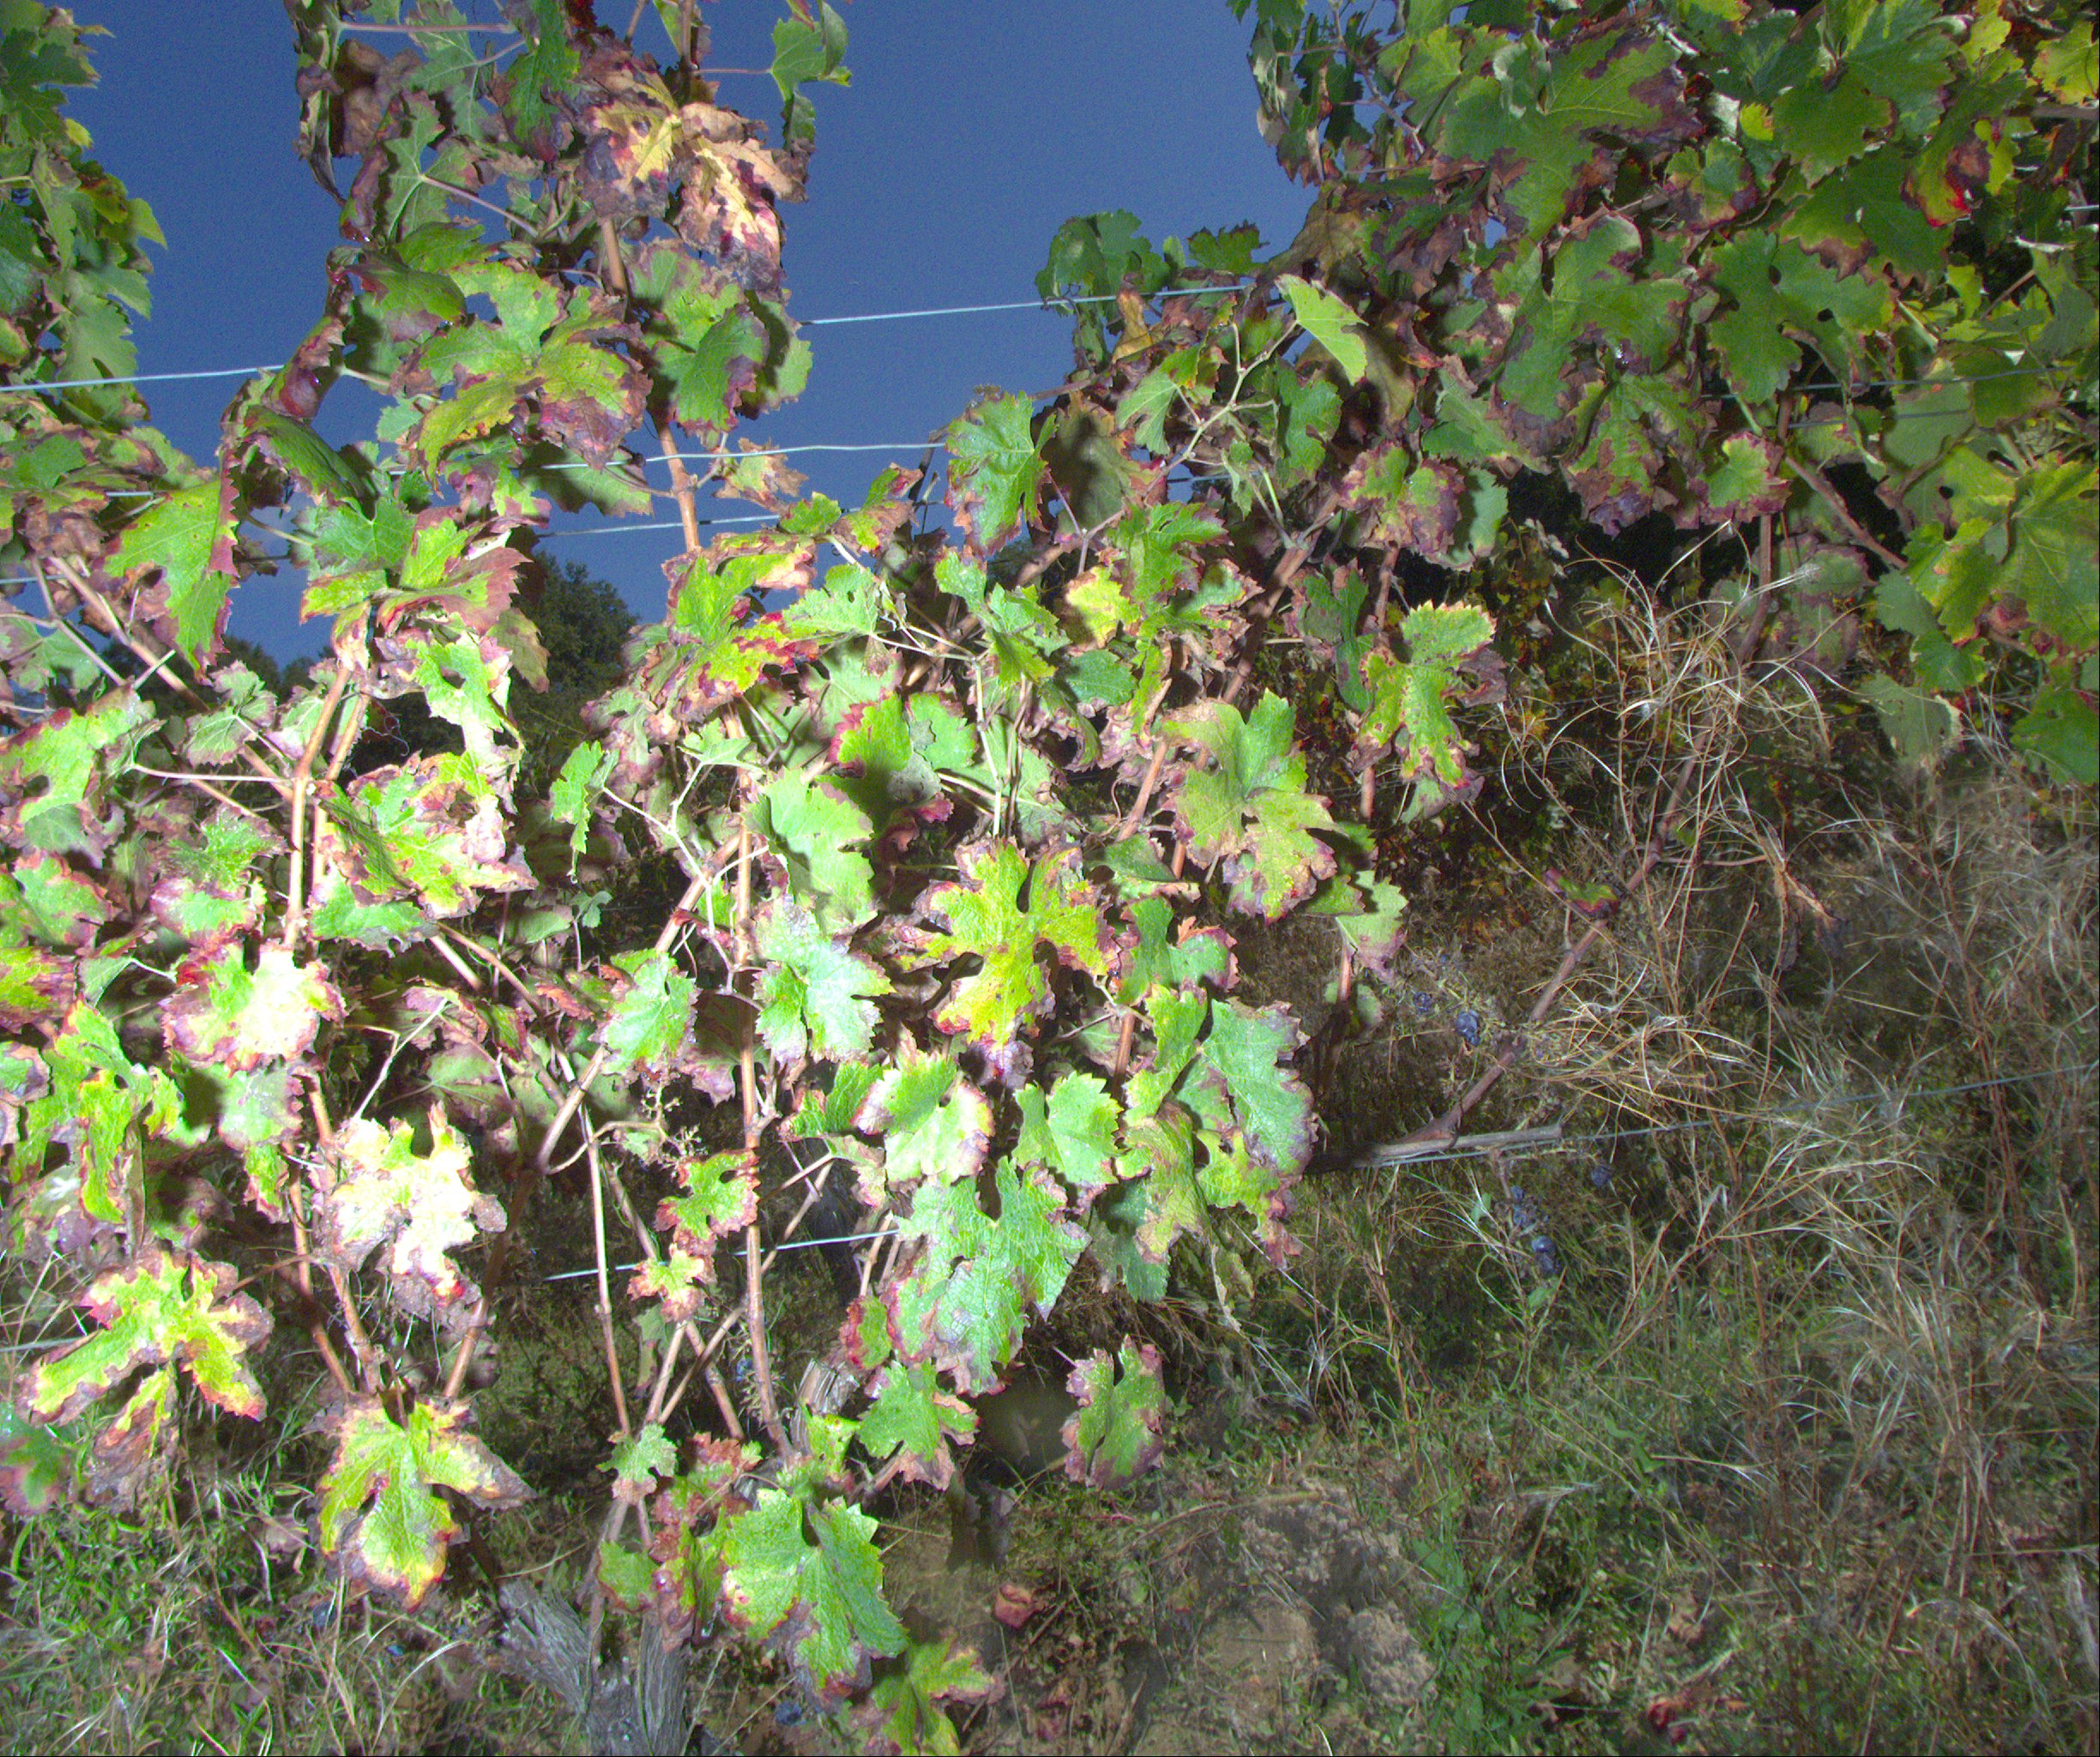
Grape variety: cabernet-sauvignon
Disease: confounding disease (conf)